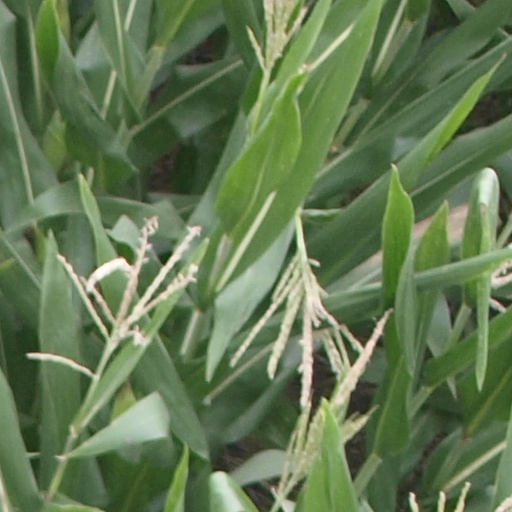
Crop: maize; corn